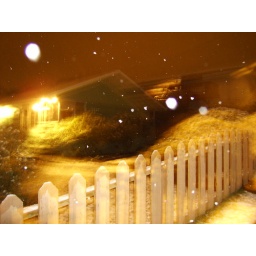
new green house in the snow